Bert Taylor (footballer, born 1911)

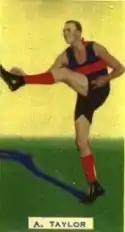

Albert Ernest Taylor (2 June 1911 – 30 May 1978) was an Australian rules footballer who played for the Melbourne Football Club in the Victorian Football League (VFL).